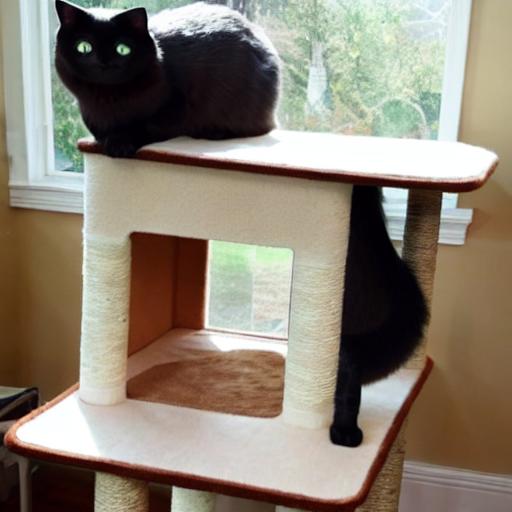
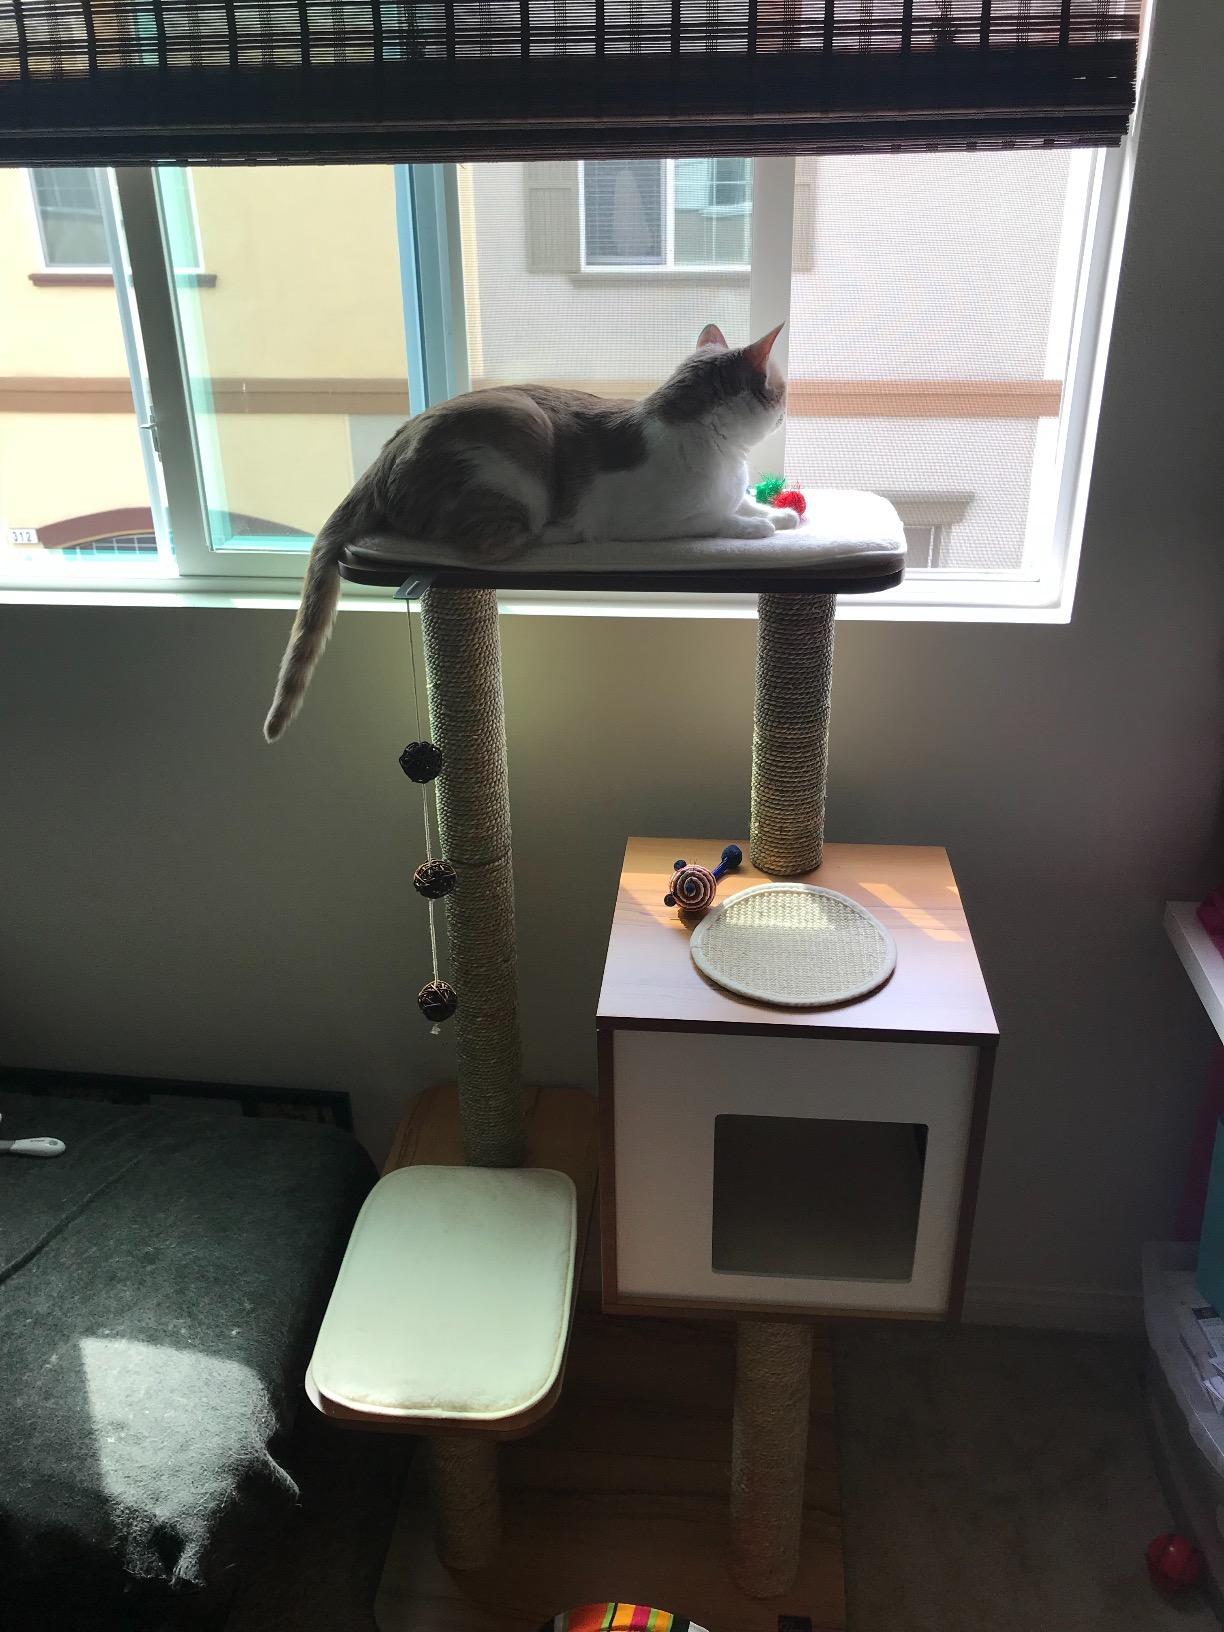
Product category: items_cat tree
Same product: no